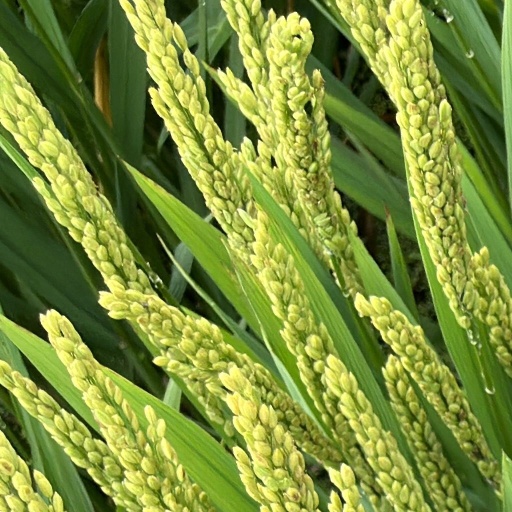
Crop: rice